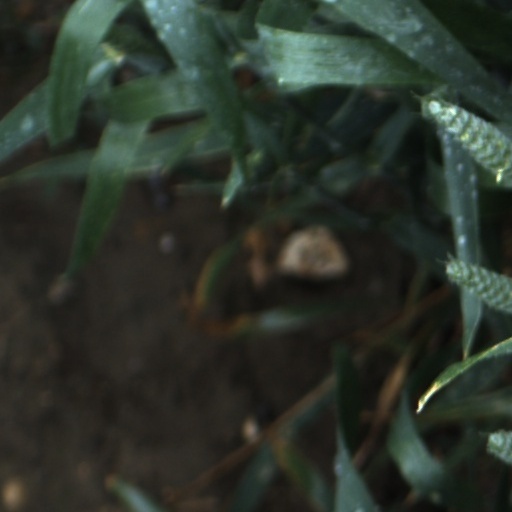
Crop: wheat